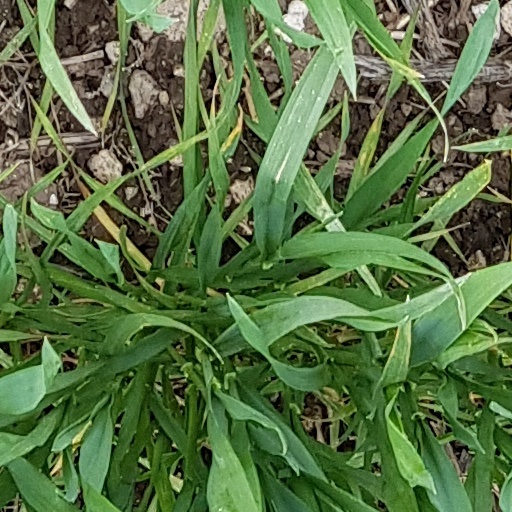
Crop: wheat